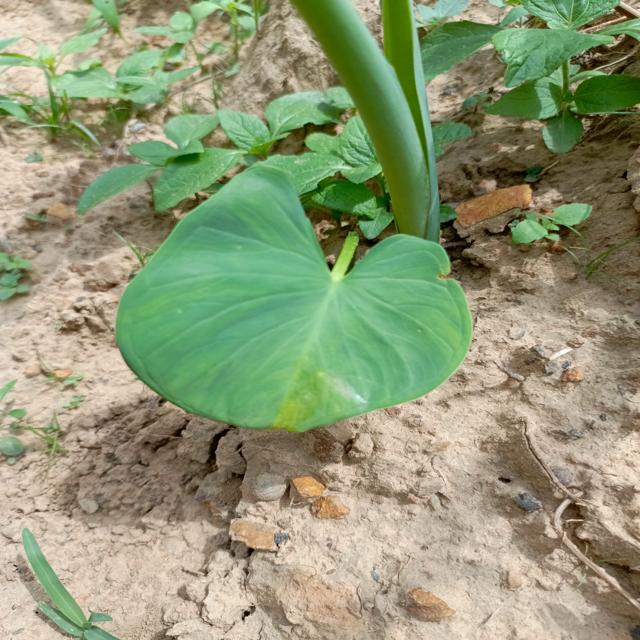
Label: Healthy